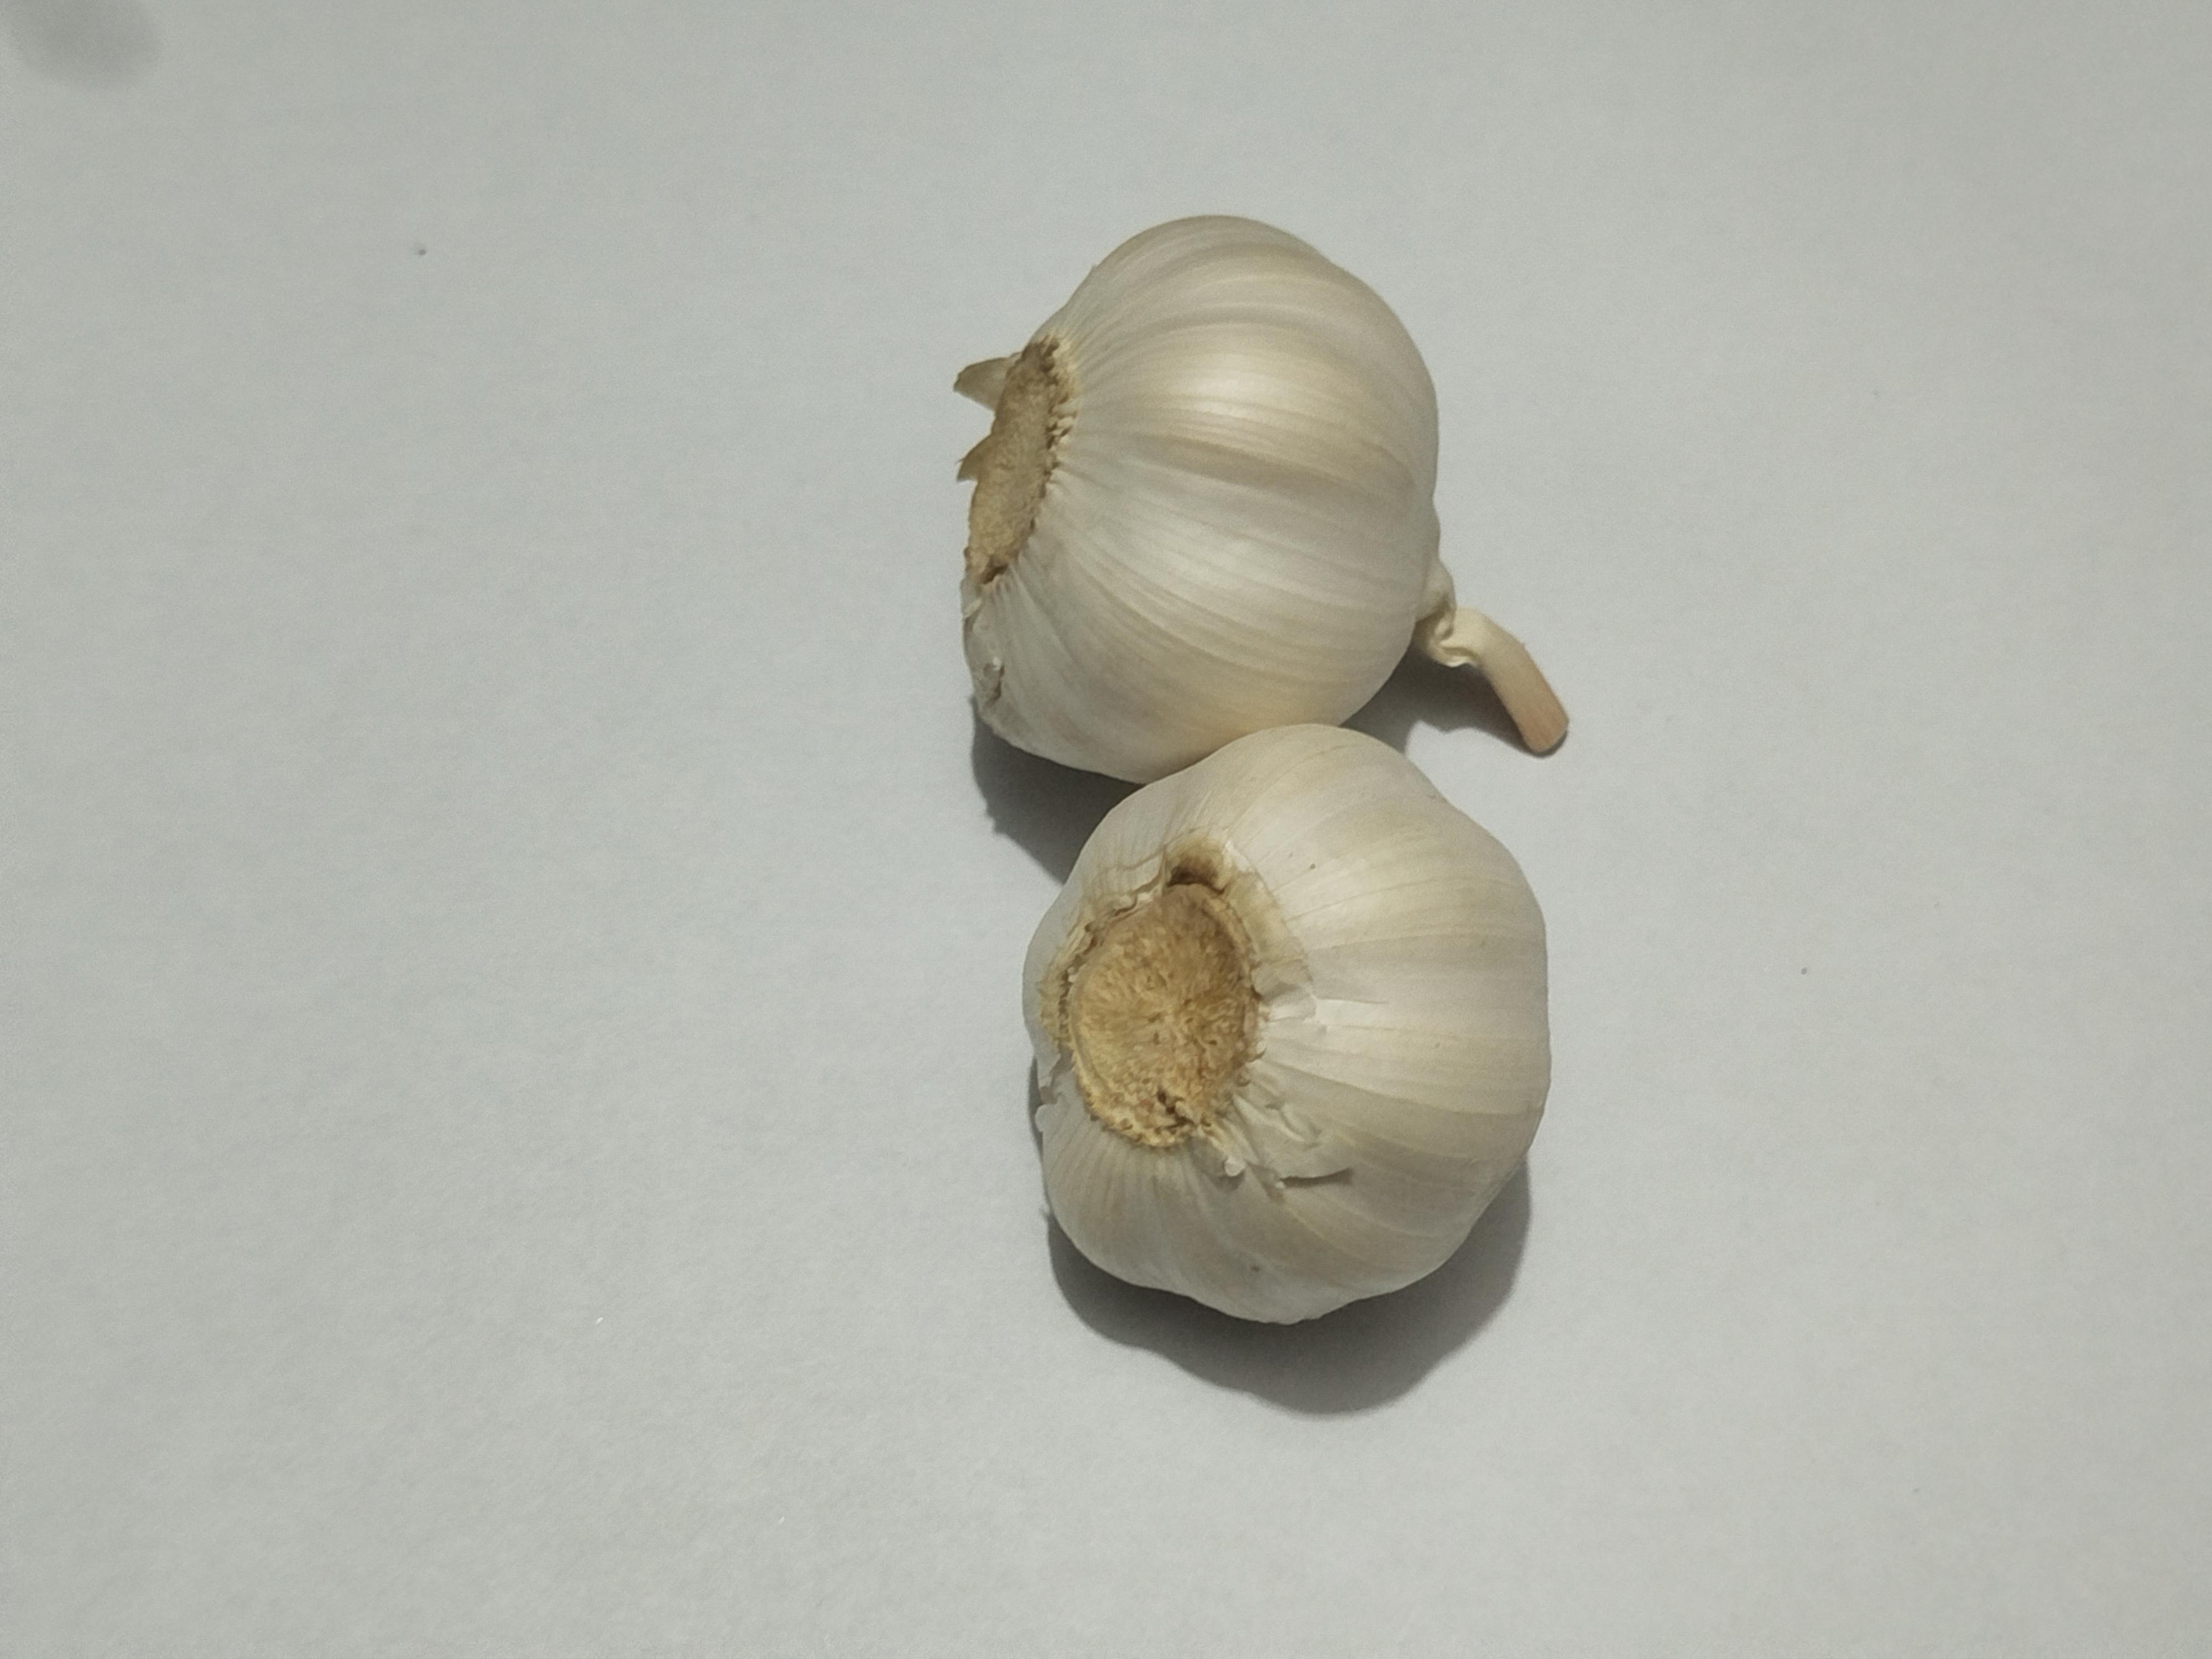
Label: Garlic